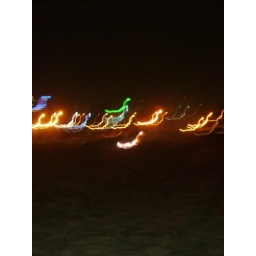
Believe it or not, those aren't ducks wearing christmas lights but boats in the distance.